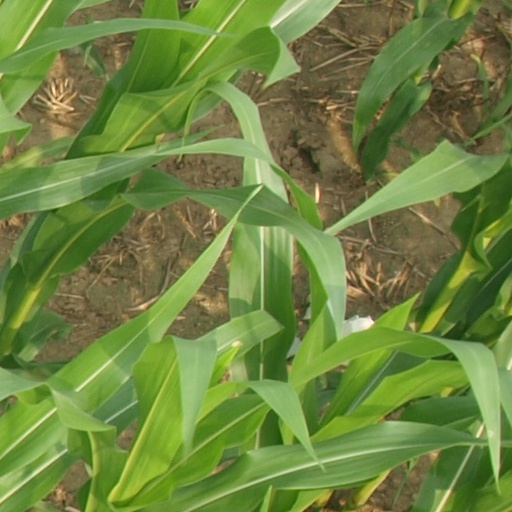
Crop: maize; corn